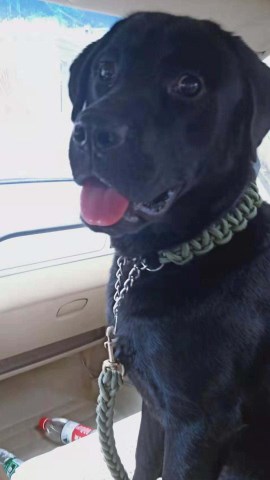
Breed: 3580-n000122-Labrador_retriever